The Bubble (game show)

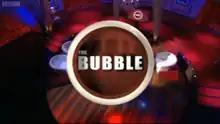

The Bubble is a British television quiz show hosted by David Mitchell, and made for the BBC by Hat Trick Productions. Each week, three comedians are tasked to differentiate real news stories from fake ones, after four days of isolation in 'The Bubble', a remote country house. A first series was broadcast on BBC Two from 19 February 2010, running for six episodes. A second series was planned but later abandoned due to Mitchell's commitments to the Channel 4 series "10 O'Clock Live".